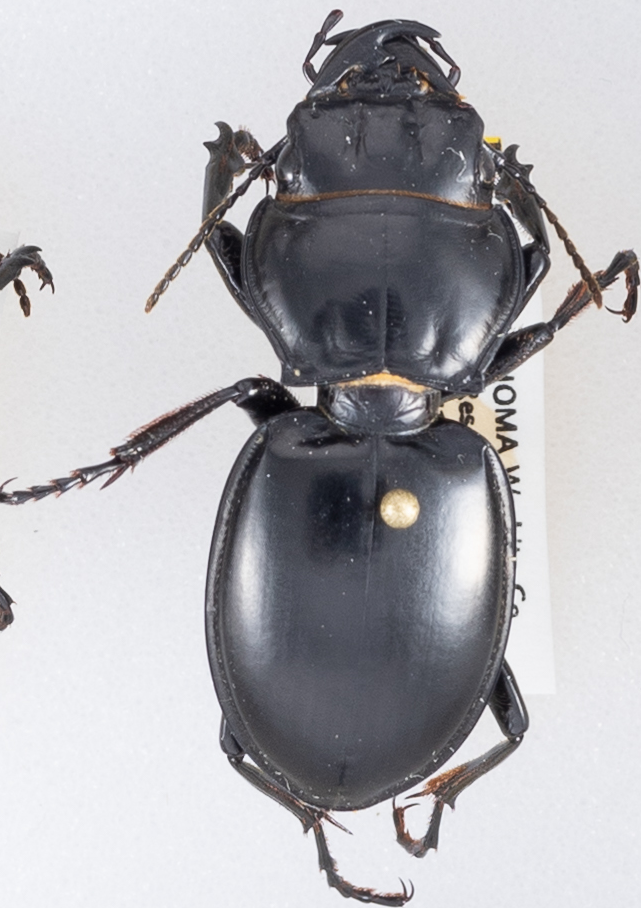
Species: Pasimachus californicus
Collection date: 2018-08-08
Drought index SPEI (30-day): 0.47
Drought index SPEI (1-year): -0.62
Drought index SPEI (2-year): -0.62